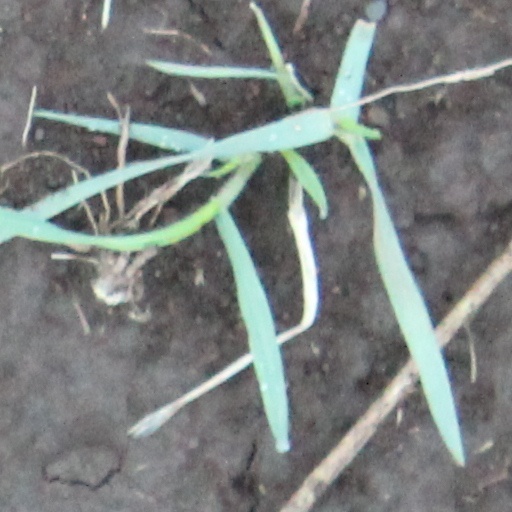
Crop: wheat